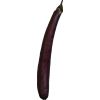
Label: eggplant_long